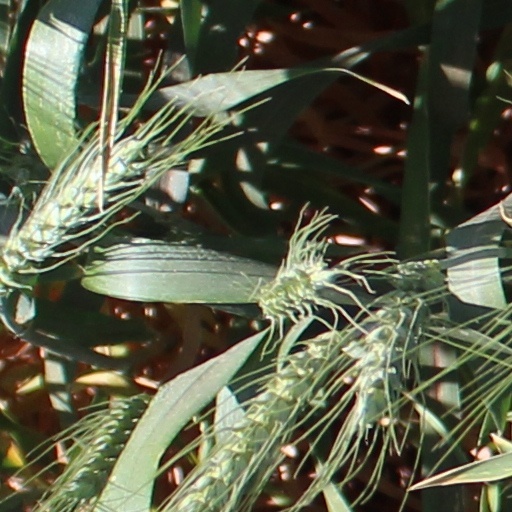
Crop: wheat